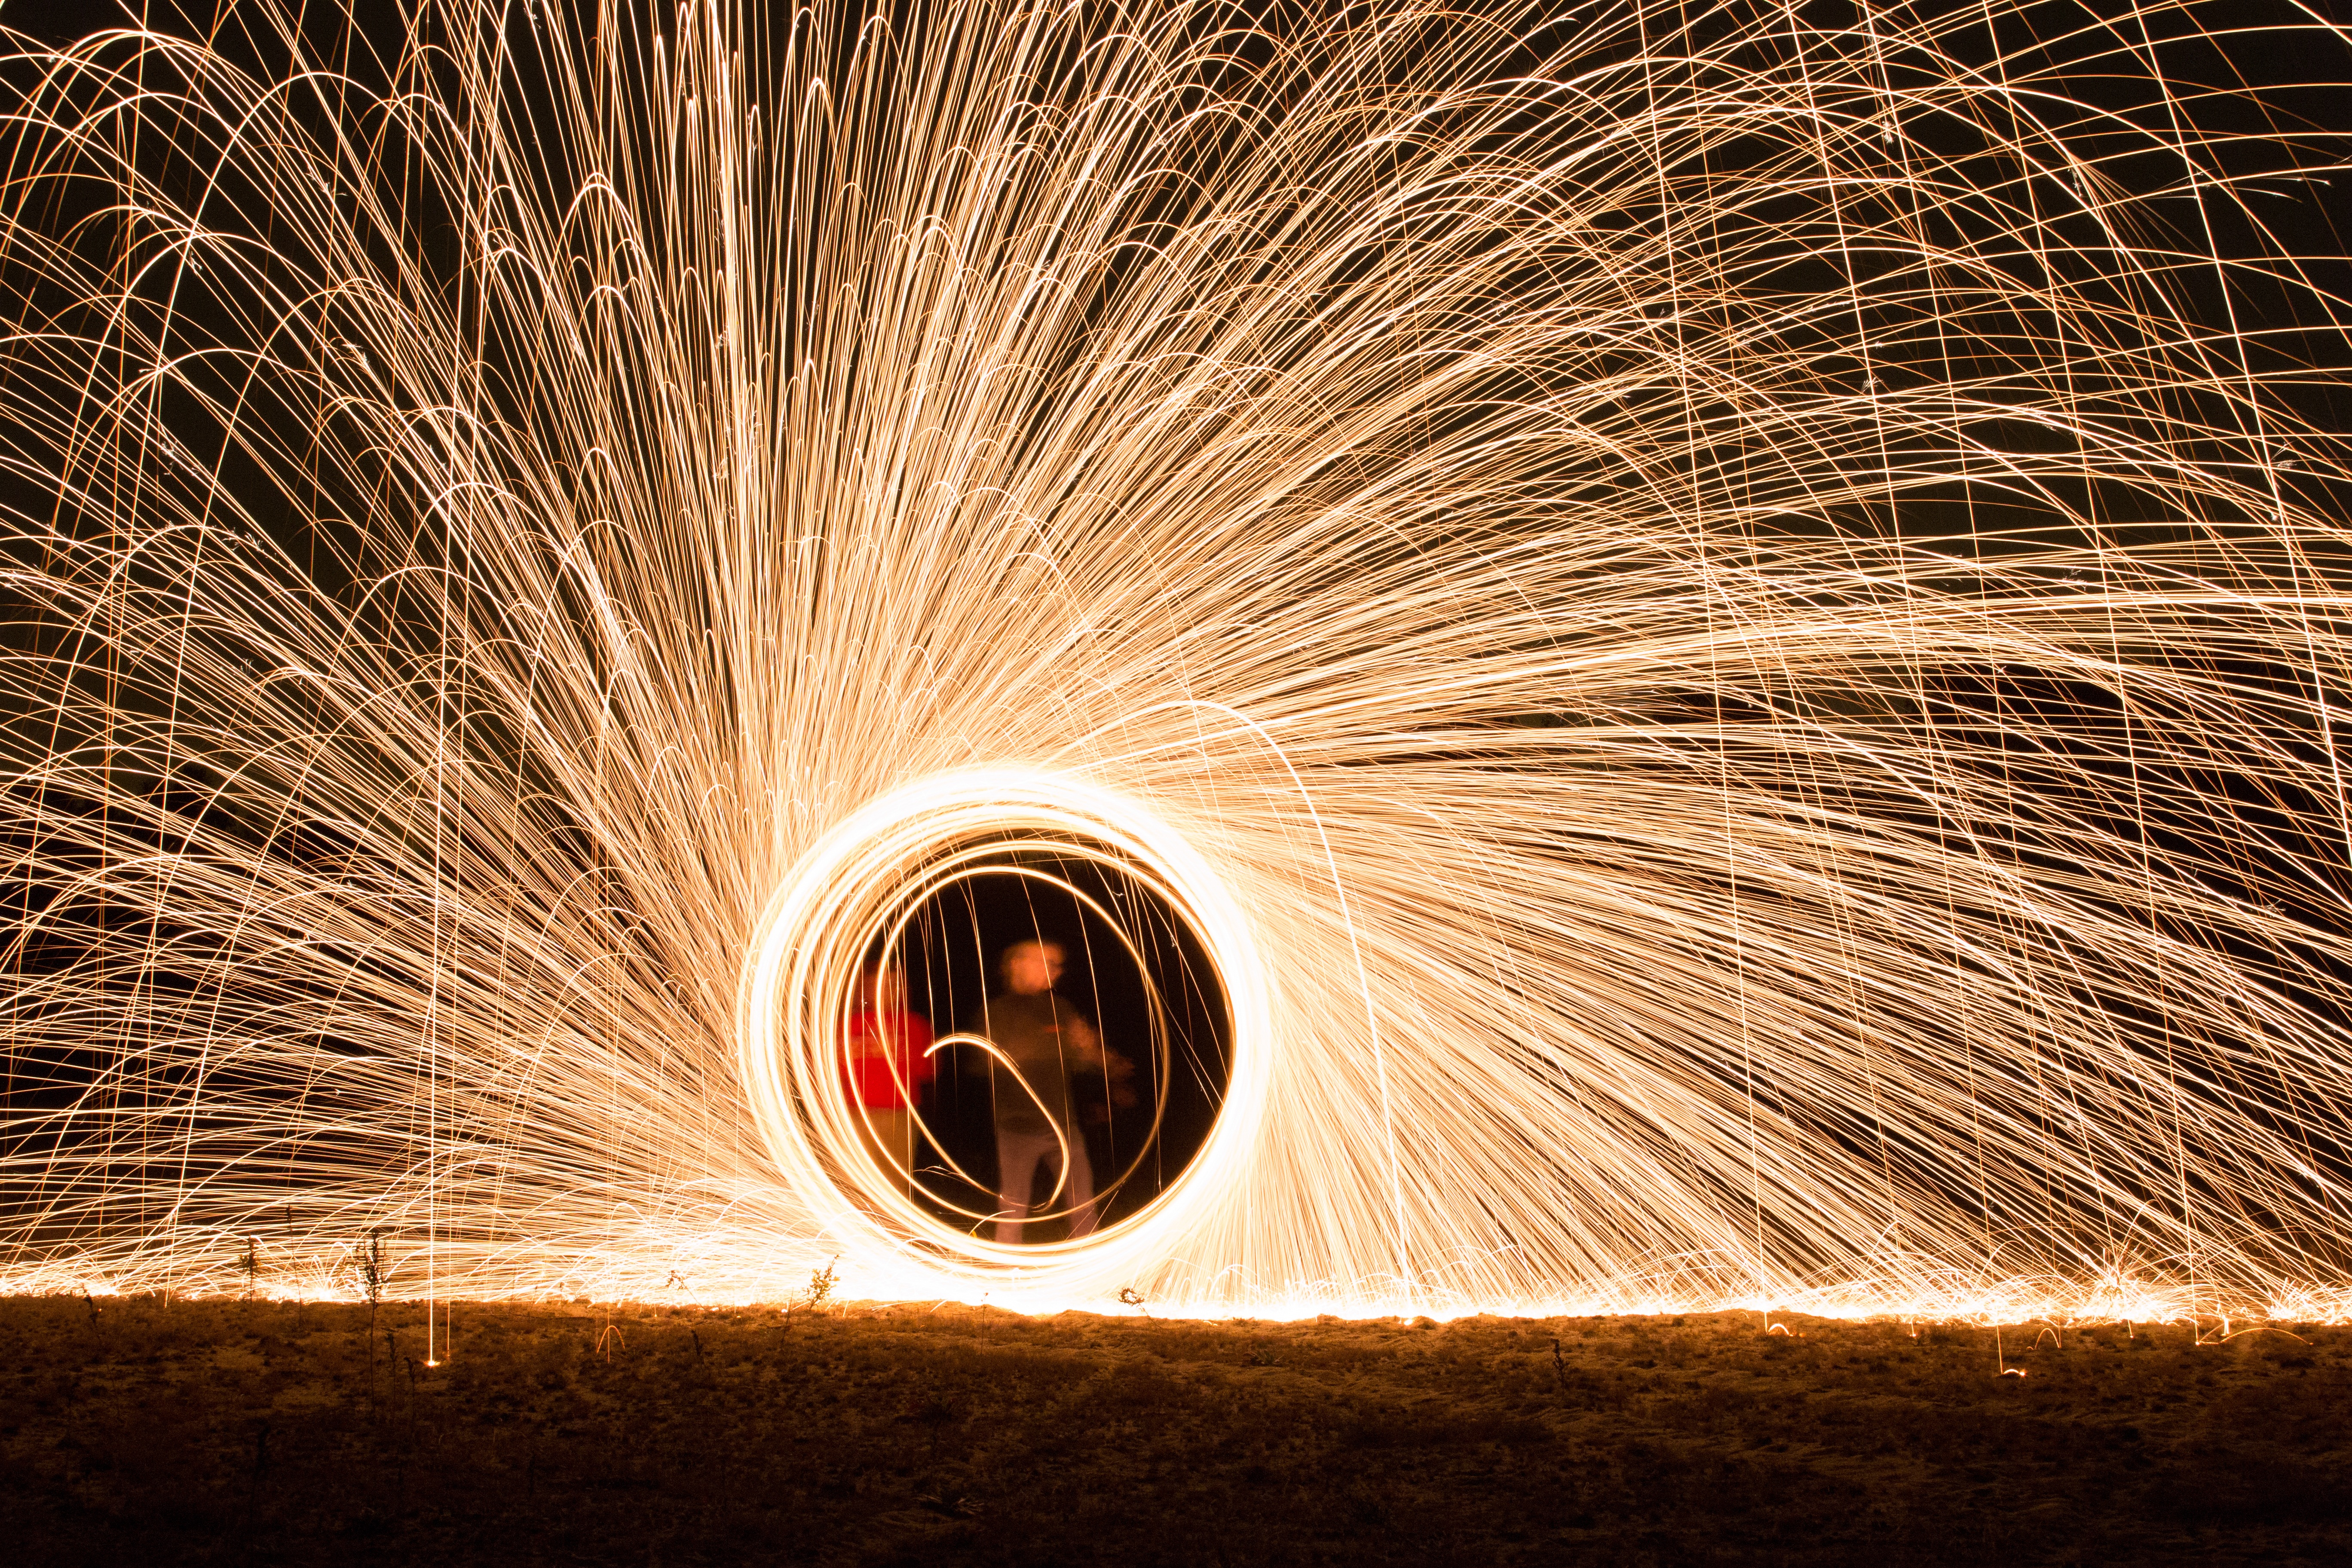
light, sparkler, fire, darkness, heat, radio, close up, lichtspiel, hot, hell, macro photography